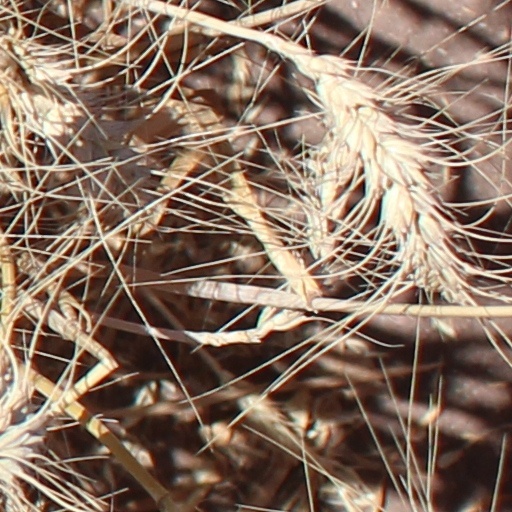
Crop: wheat